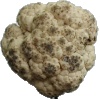
Label: Cauliflower 1